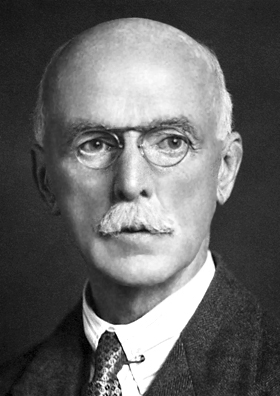
อาร์เธอร์ ฮาร์เดน

| name = เซอร์ อาร์เธอร์ ฮาร์เดน
| image = ArthurHarden.jpg
| image_size = 162px
| birth_place = แมนเชสเตอร์ แลงคาเชอร์อังกฤษ สหราชอาณาจักรบริเตนใหญ่และไอร์แลนด์|สหราชอาณาจักร
| death_place = บอร์นเอ็นด์ (บักกิงแฮมเชอร์)|บอร์นเอ็นด์ บักกิงแฮมเชอร์อังกฤษ สหราชอาณาจักร
| nationality = อังกฤษ
| field = ชีวเคมี
| work_institution = สถาบันเวชศาสตร์ป้องกันลิสเตอร์|สถาบันลิสเตอร์
| alma_mater = มหาวิทยาลัยแมนเชสเตอร์มหาวิทยาลัยแอร์ลังเงิน-เนือร์นแบร์ก|มหาวิทยาลัยแอร์ลังเงิน
| doctoral_advisor = ออทโท ฟิชเชอร์
| known_for = เคมีด้านเซลล์ยีสต์
| prizes = รางวัลโนเบลสาขาเคมี(ค.ศ. 1929)เหรียญเดวี (ค.ศ. 1935)
เซอร์ อาร์เธอร์ ฮาร์เดน (; 12 ตุลาคม ค.ศ. 1865 – 17 มิถุนายน ค.ศ. 1940) เป็นนักชีวเคมีชาวอังกฤษ เกิดที่เมืองแมนเชสเตอร์ เป็นบุตรของอัลเบิร์ต ไทแอส ฮาร์เดนและเอลิซา มาคาลิสเตอร์ Arthur Harden - NNDB.com ฮาร์เดนเรียนที่วิทยาลัยเทตเทนฮอล, มหาวิทยาลัยวิกตอเรียแมนเชสเตอร์|วิทยาลัยโอเวนส์และมหาวิทยาลัยแมนเชสเตอร์ ในปี ค.ศ. 1886 ฮาร์เดนได้รับทุนการศึกษาดาลตันและได้ร่วมงานกับออทโท ฟิชเชอร์ที่มหาวิทยาลัยแอร์ลังเงิน-เนือร์นแบร์ก|มหาวิทยาลัยแอร์ลังเงิน ประเทศเยอรมนี หลังจากนั้นเขากลับมาเป็นอาจารย์สอนที่แมนเชสเตอร์ ในปี ค.ศ. 1897 ฮาร์เดนทำงานเป็นนักเคมีที่สถาบันเวชศาสตร์ป้องกันลิสเตอร์|สถาบันลิสเตอร์และดำรงตำแหน่งหัวหน้าสาขาวิชาชีวเคมีของสถาบันในอีก 10 ปีต่อมา ฮาร์เดนดำรงตำแหน่งนี้จนกระทั่งเกษียณในปี ค.ศ. 1930 Arthur Harden - Biographical - Nobelprize.org
ขณะทำงานที่เมืองแมนเชสเตอร์ ฮาร์เดนศึกษาปฏิกิริยาของแสงในสารผสมคาร์บอนไดออกไซด์และคลอรีน เมื่อย้ายมาทำงานที่สถาบันลิสเตอร์ ฮาร์เดนหันมาศึกษาปฏิกิริยาทางเคมีในแบคทีเรียและการหมักแอลกอฮอล์ รวมถึงศึกษาการแตกตัวของกลูโคสและเซลล์ยีสต์ ผลงานนี้ทำให้ฮาร์เดนและนักชีวเคมีชาวเยอรมัน ฮันส์ ฟอน ออยเลอร์-เชลปินได้รับรางวัลโนเบลสาขาเคมีในปี ค.ศ. 1929 The Nobel Prize in Chemistry 1929 - Nobelprize.org
ด้านชีวิตส่วนตัว ฮาร์เดนแต่งงานกับจอร์จินา ซิดนีย์ บริดจ์ในปี ค.ศ. 1900 ทั้งคู่ไม่มีบุตรด้วยกัน ฮาร์เดนเสียชีวิตที่เมืองบอร์นเอ็นด์ (บักกิงแฮมเชอร์)|บอร์นเอ็นด์ในปี ค.ศ. 1940 Arthur Harden
== อ้างอิง ==
== แหล่งข้อมูลอื่น ==
* Arthur Harden - Encyclopedia.com
หมวดหมู่:นักเคมีชาวอังกฤษ
หมวดหมู่:บุคคลจากแมนเชสเตอร์
หมวดหมู่:ผู้ได้รับรางวัลโนเบลสาขาเคมี
หมวดหมู่:ชาวอังกฤษผู้ได้รับรางวัลโนเบล
หมวดหมู่:ภาคีสมาชิกราชสมาคมแห่งลอนดอน
หมวดหมู่:เซอร์
หมวดหมู่:ศิษย์เก่าจากมหาวิทยาลัยแมนเชสเตอร์
หมวดหมู่:ศิษย์เก่าจากมหาวิทยาลัยแอร์ลังเงิน-เนือร์นแบร์ค